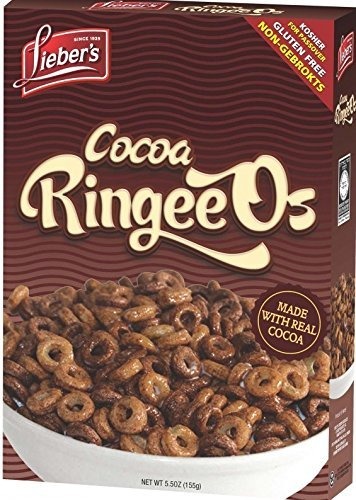
Item Name: Lieber's Cocoa RingeeOs Gluten-Free Kosher For Passover 5.5 oz.
Bullet Point 1: Pack of 1
Bullet Point 2: Kosher for Passover.
Bullet Point 3: Gluten free, Non-Gebrokts.
Bullet Point 4: Lieber's Cocoa Ringeeos Chocolate, Made With Real Cocoa.
Bullet Point 5: Ingredients: Potato Starch, Tapioca starch, Glucose Syrup, Cocoa Powder, Natural Flavors, Vegetable Oil (Palm) Emulsifier Mono & Diglycerides.
Product Description: Pack of 1. Kosher for Passover. Gluten free, Non-Gebrokts. Lieber's Cocoa Ringeeos Chocolate, Made With Real Cocoa. Ingredients: Potato Starch, Tapioca starch, Glucose Syrup, Cocoa Powder, Natural Flavors, Vegetable Oil (Palm) Emulsifier Mono & Diglycerides.
Value: 5.5
Unit: Fl Oz

Price: 13.99